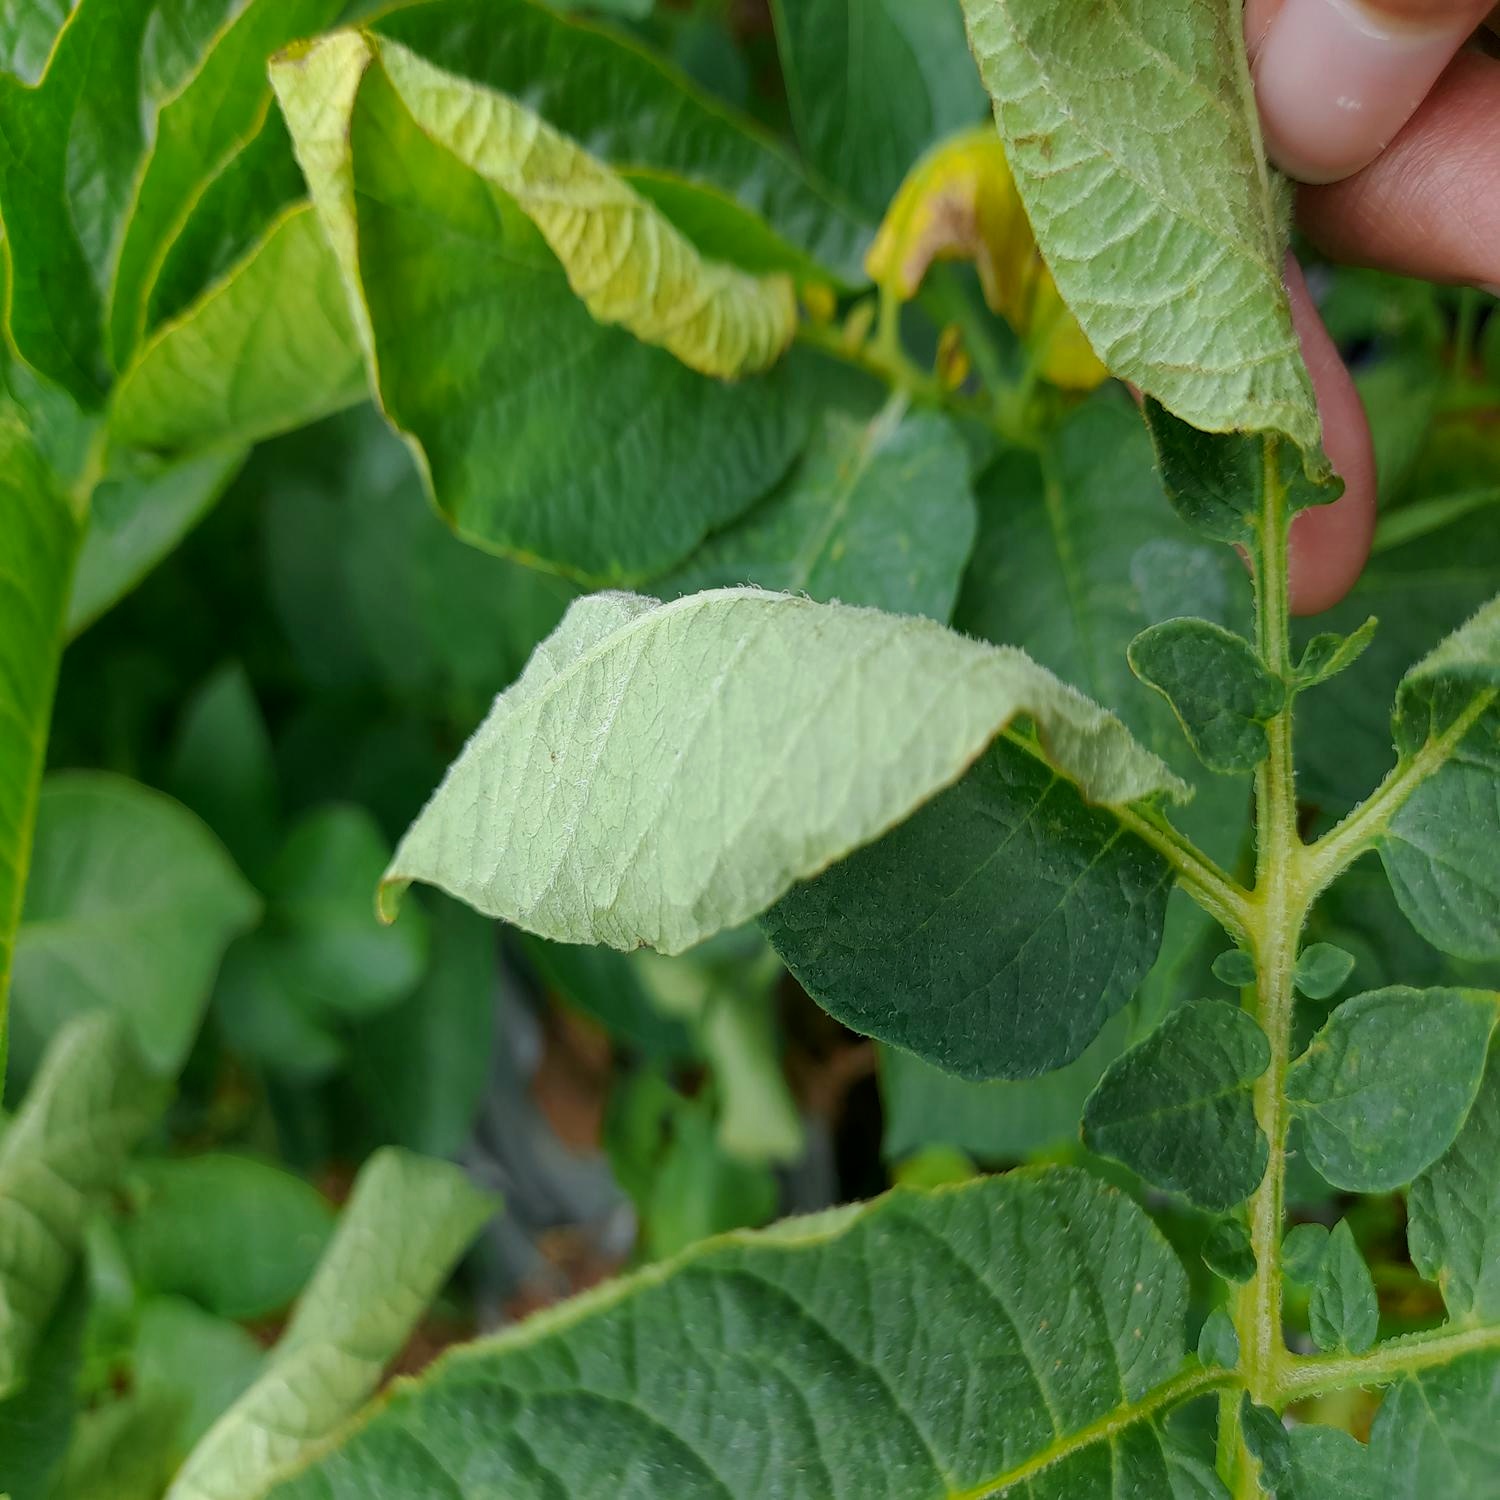
Etiqueta: Pudricion_Parda